Piscina Mirabilis

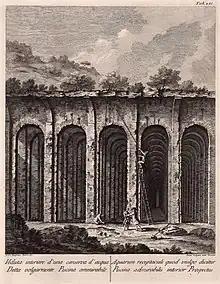
Engraving Joan. Baptista Natali del. & Joan. Volpato, scul. Venetiis (Tab. LXI)

The Piscina Mirabilis was built under Augustus possibly to provide water to the "Classis Misenensis" in the nearby port of Misenum, which needed large quantities of fresh water for the base itself and for the ships. As it lies 1 km away from the residential and military quarters at Misenum which lay beside each other and which were fed directly by the Aqua Augusta, it is also possible that the cistern belonged instead to one of the many luxurious villas built in this area, like the smaller Grotta della Dragonara and Cento Camerelle cisterns nearby.